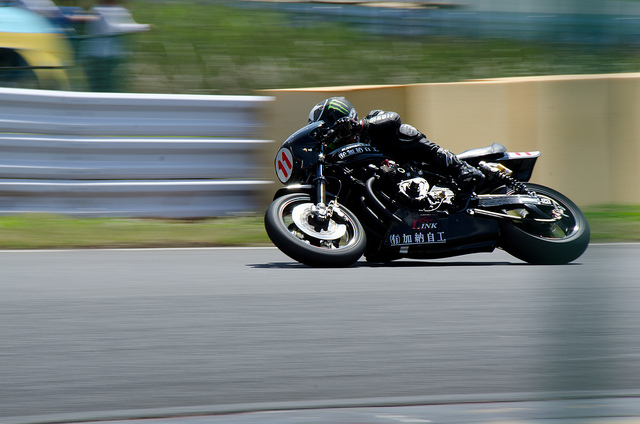
user: Given an image and a question. Answer the question in a short answer. Question: Which type of road is the person riding on? Short Answer:
assistant: racetrack